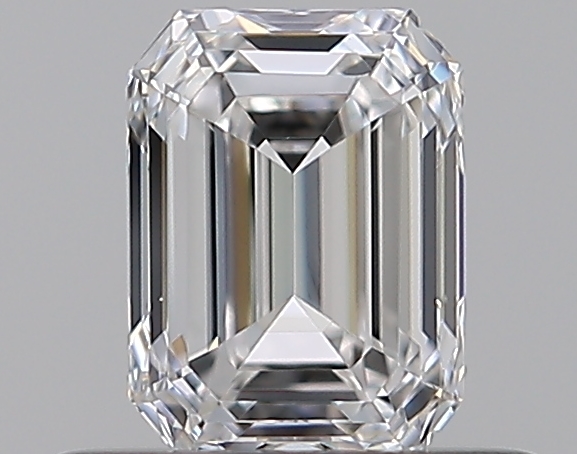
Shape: emerald
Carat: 0.53
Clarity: VVS2
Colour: E
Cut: EX
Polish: EX
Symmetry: VG
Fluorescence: N
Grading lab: GIA
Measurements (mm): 5.23 x 3.86 x 2.63